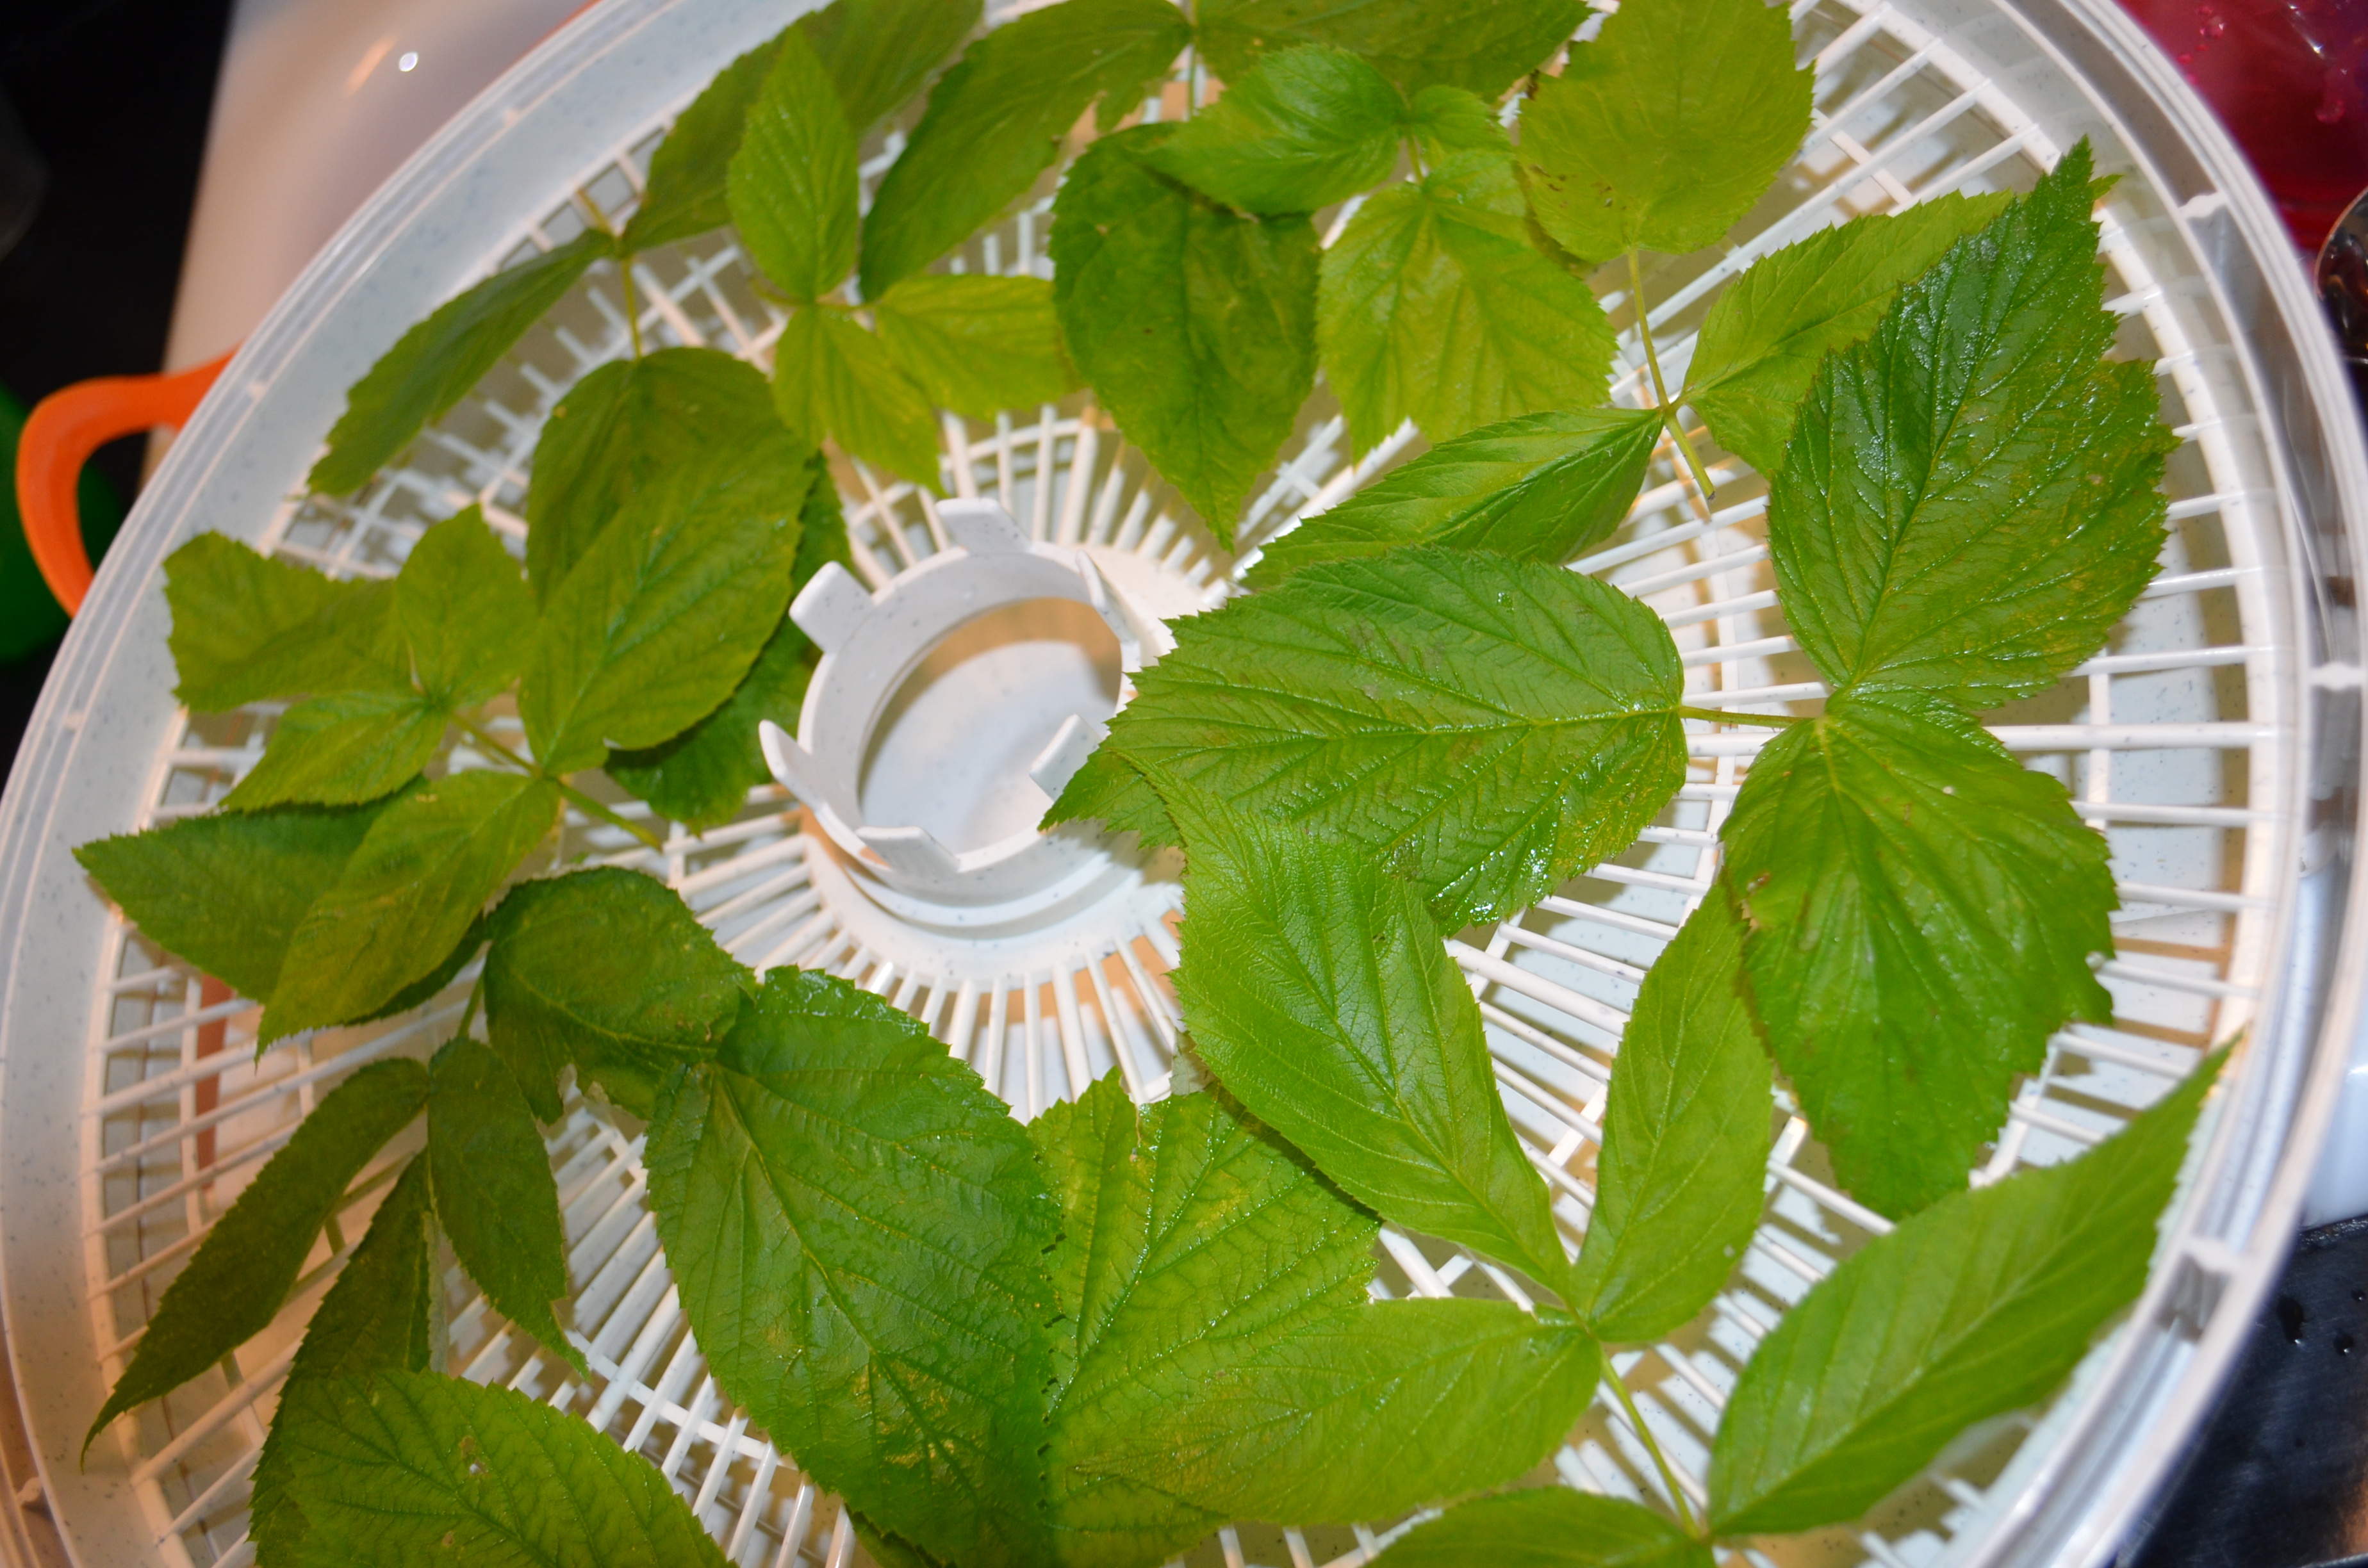
Labels: Raspberry leaf, Raspberry leaf, Raspberry leaf